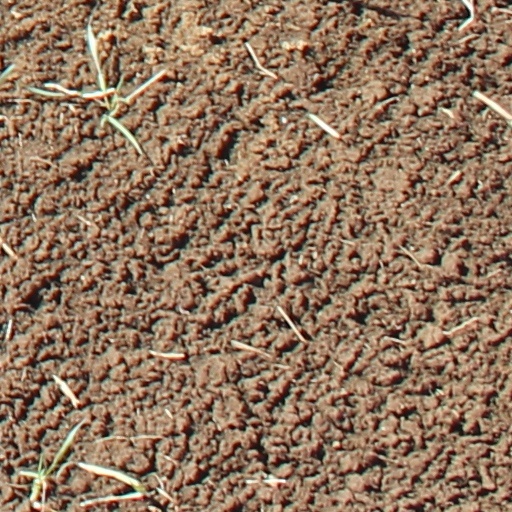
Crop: wheat